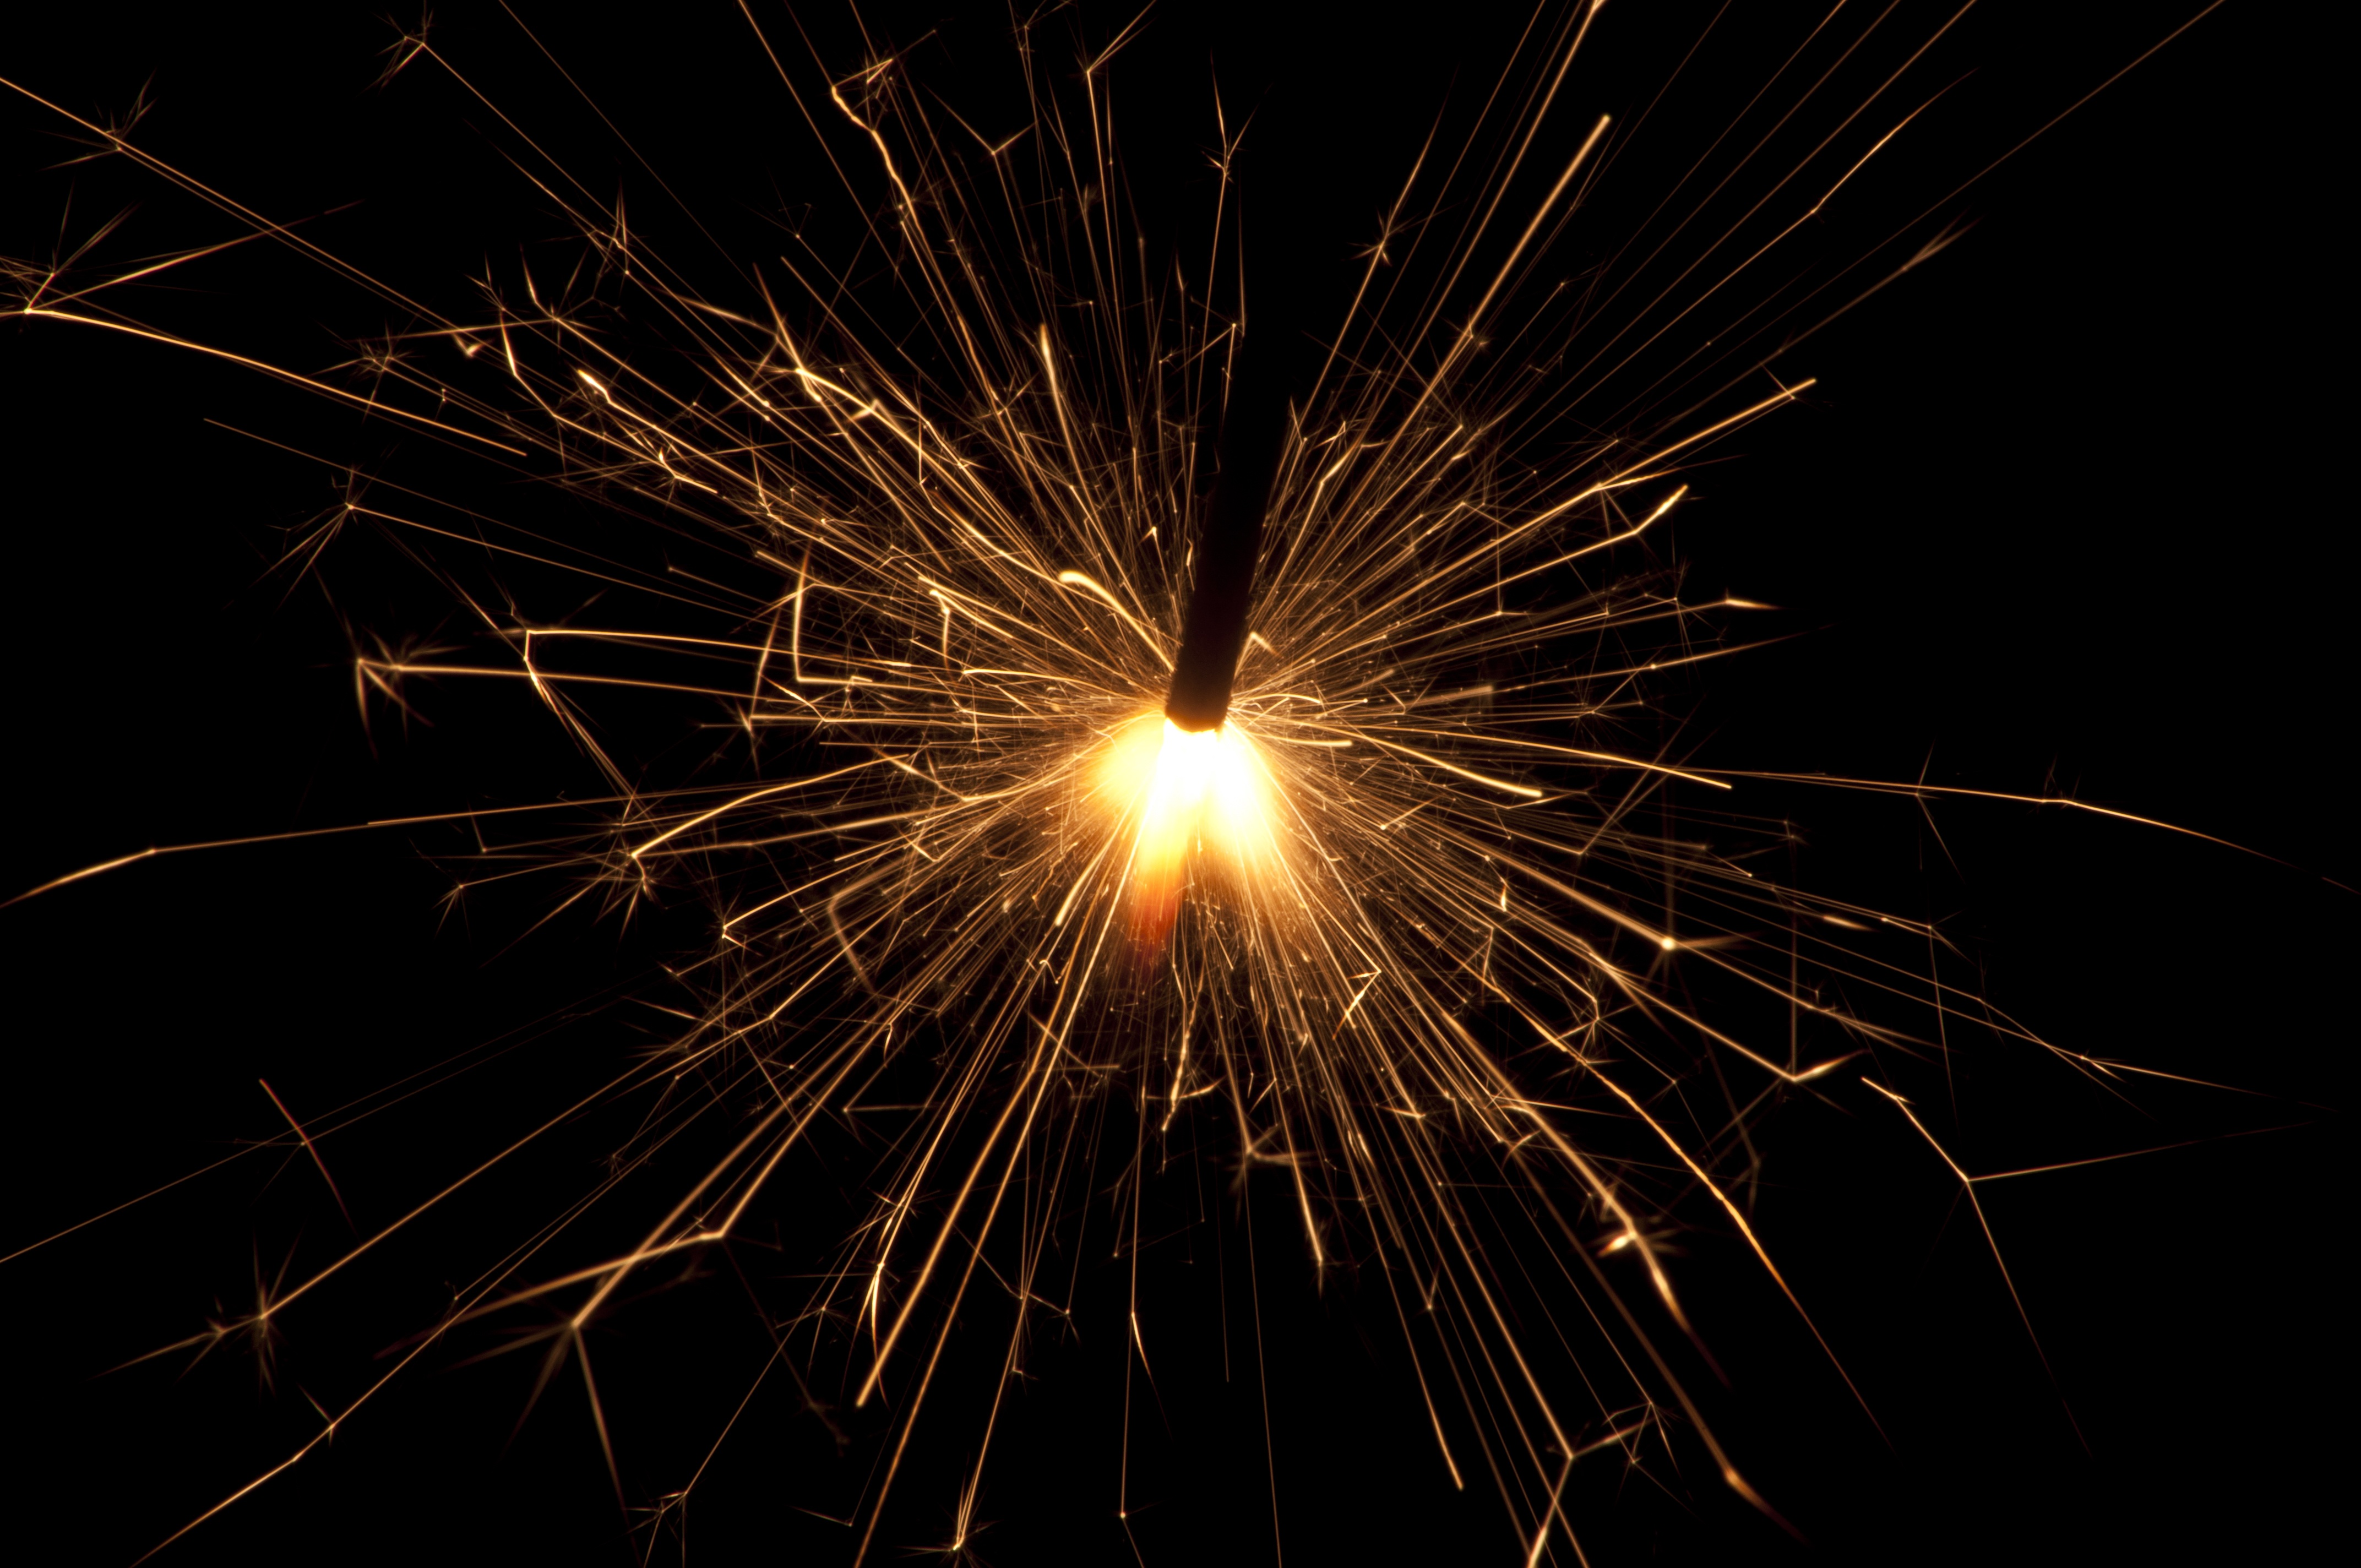
light, glowing, night, recreation, sparkler, spark, celebration, holiday, flame, fire, celebrate, sparkle, fireworks, fun, illustration, burning, sparklers, bright, party, outdoor recreation